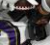
Number: 7